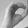
ASL letter: O